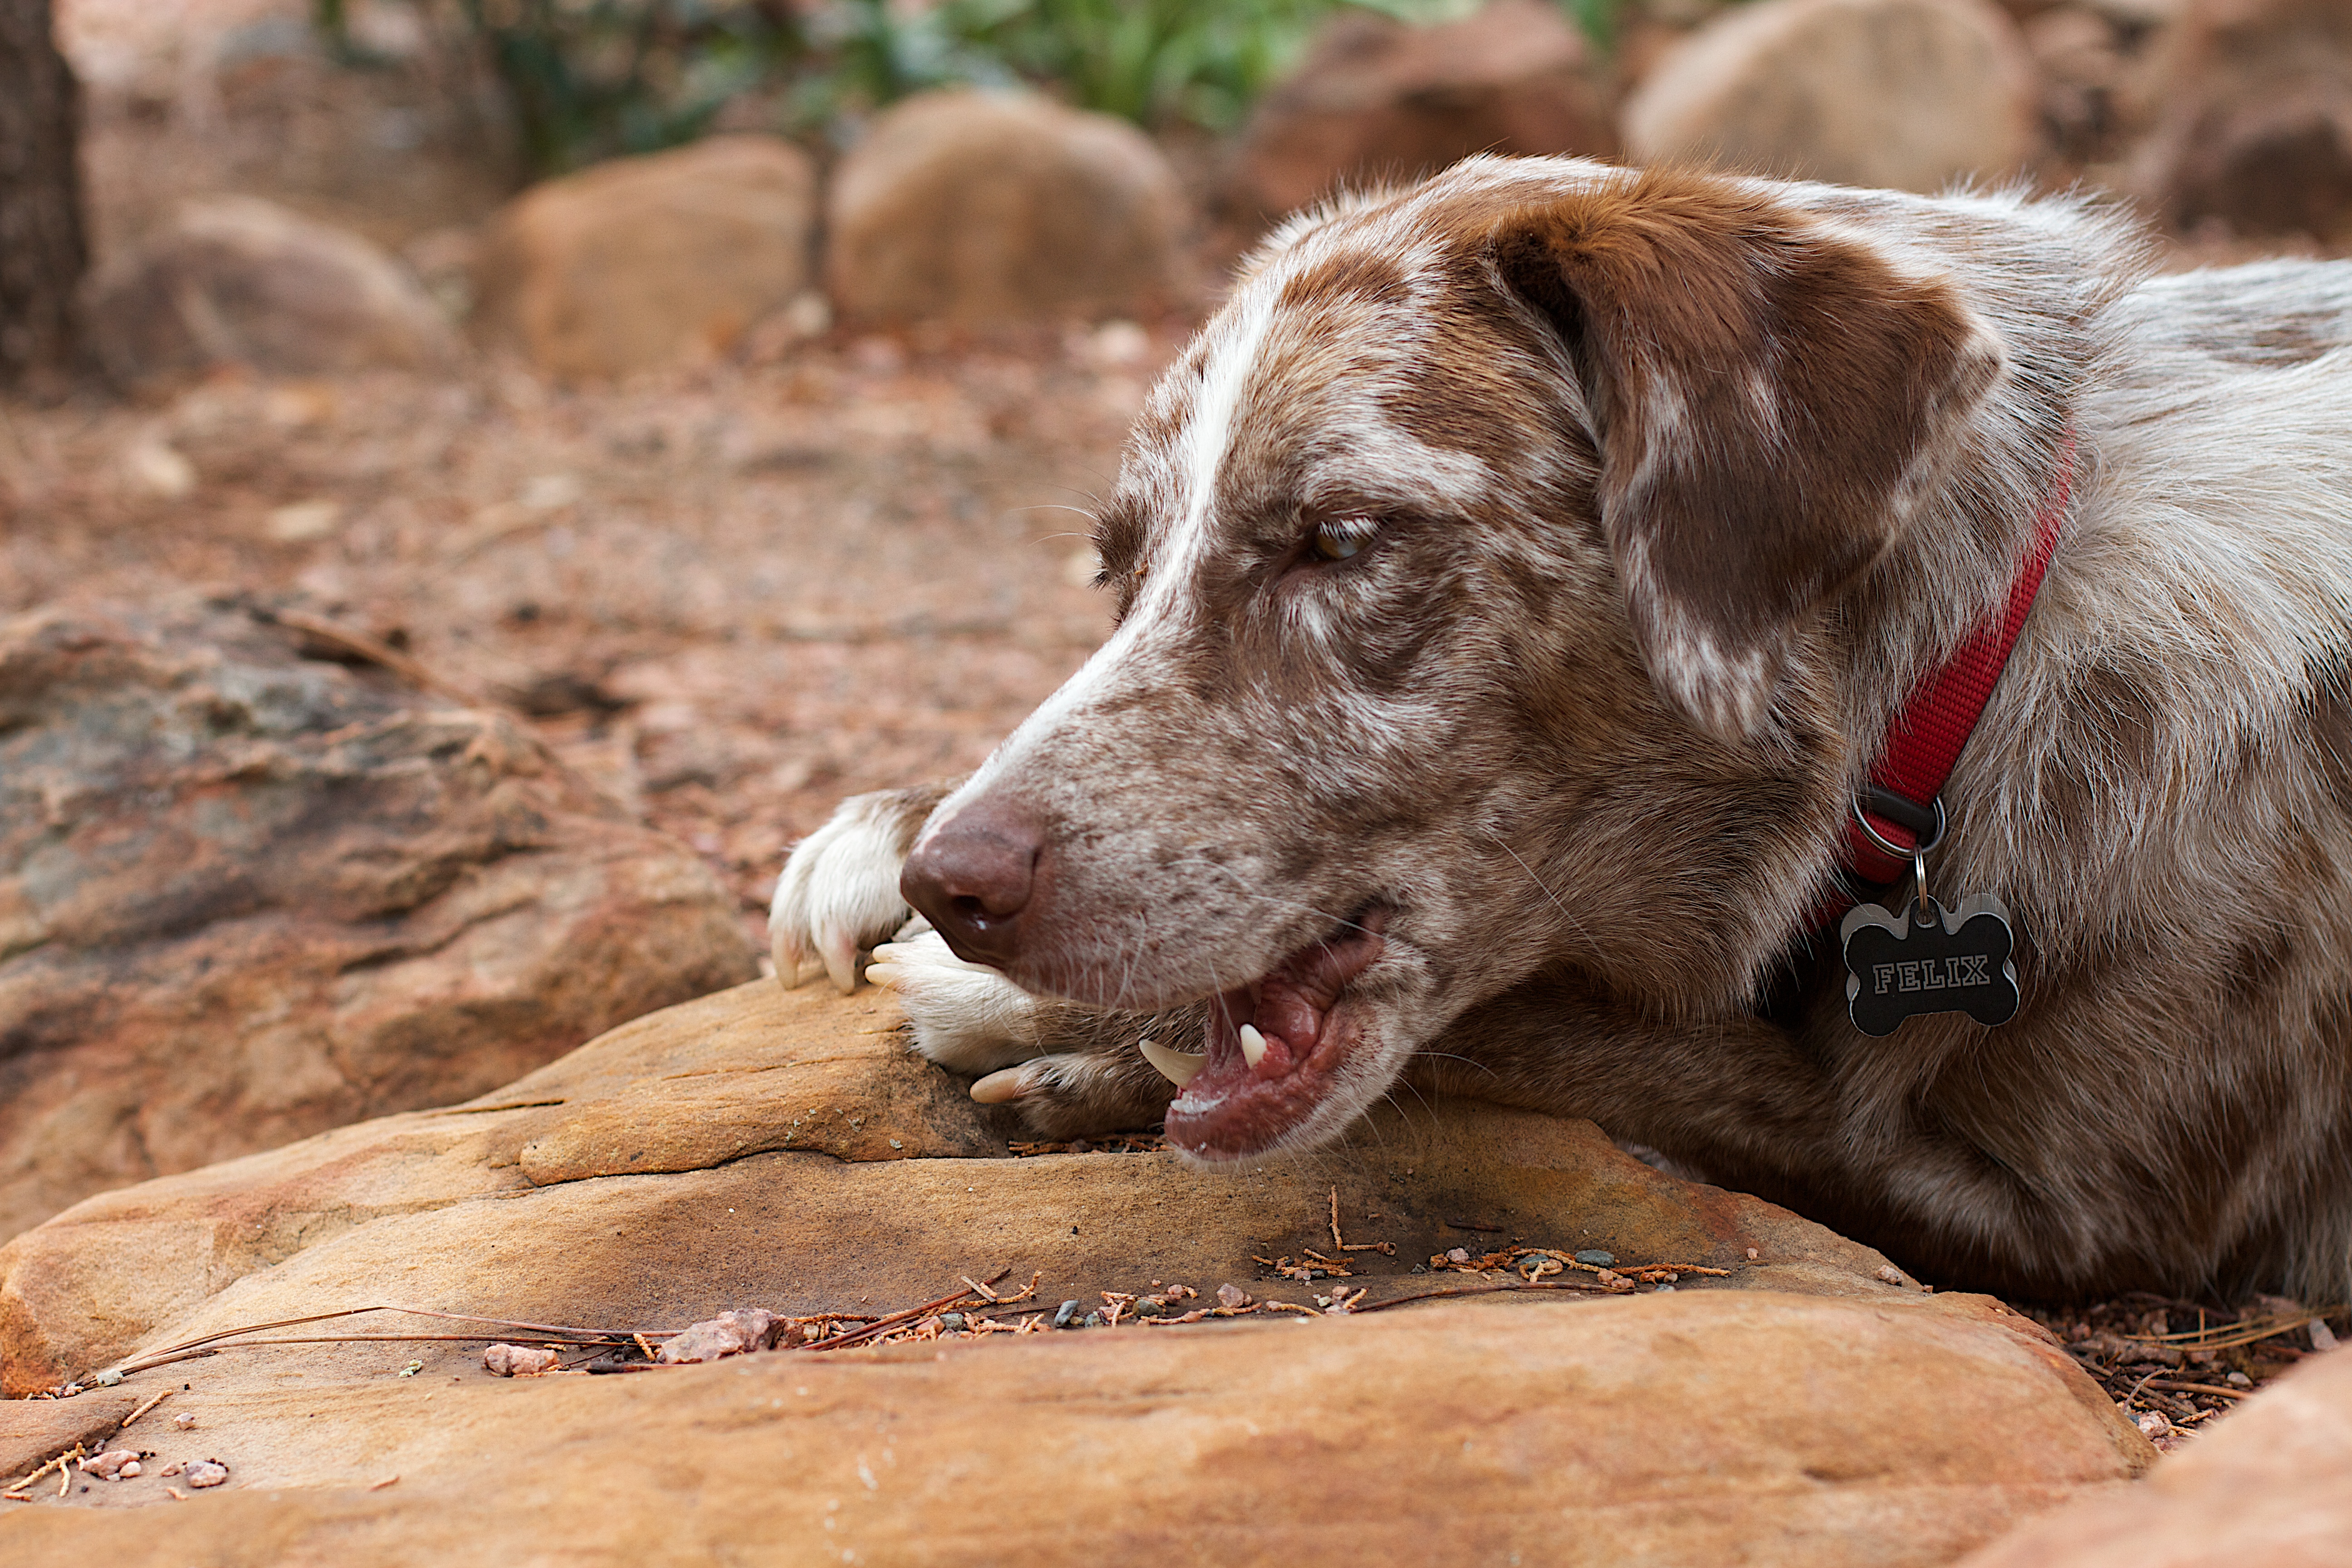
puppy, dog, mammal, vertebrate, felix, street dog, dog like mammal